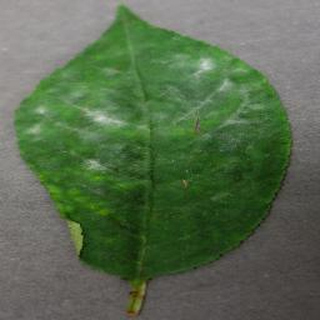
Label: cherry_powdery_mildew